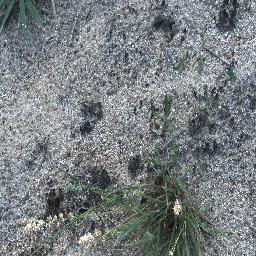
Label: negative